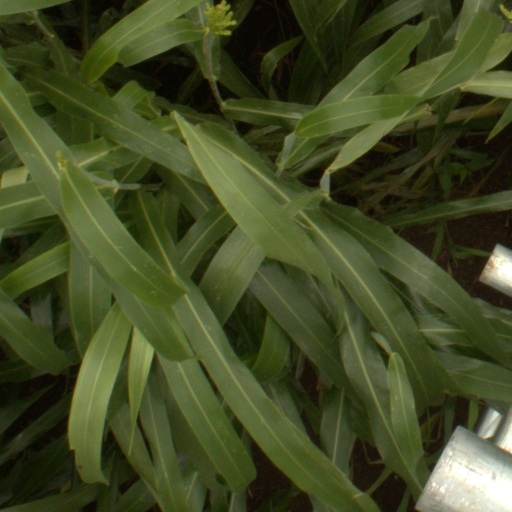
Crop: sorghum